Tom McCall

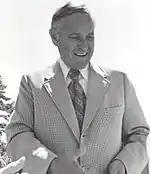
Governor McCall visiting the

Although his popularity was at its peak, Oregon's constitution prevented McCall from seeking a third consecutive term as governor in 1974. State Senator Vic Atiyeh won the Republican nomination, but lost the general election to Straub, who McCall had endorsed in the election. McCall returned to journalism, writing a newspaper column and serving as commentator for Portland television station KATU. He sought to return to the governorship in 1978, but Atiyeh defeated McCall in the primary and went on to beat Straub in a rematch of their 1974 race.